Rose Terlin

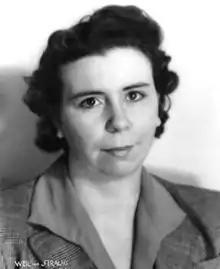

Rose R. Terlin (24 October 1908 – 17 June 1979) was an American Christian leader, economist, author of several books on religion and economic justice and a YWCA leader. During and after World War II (1939–45) she held various senior government positions.